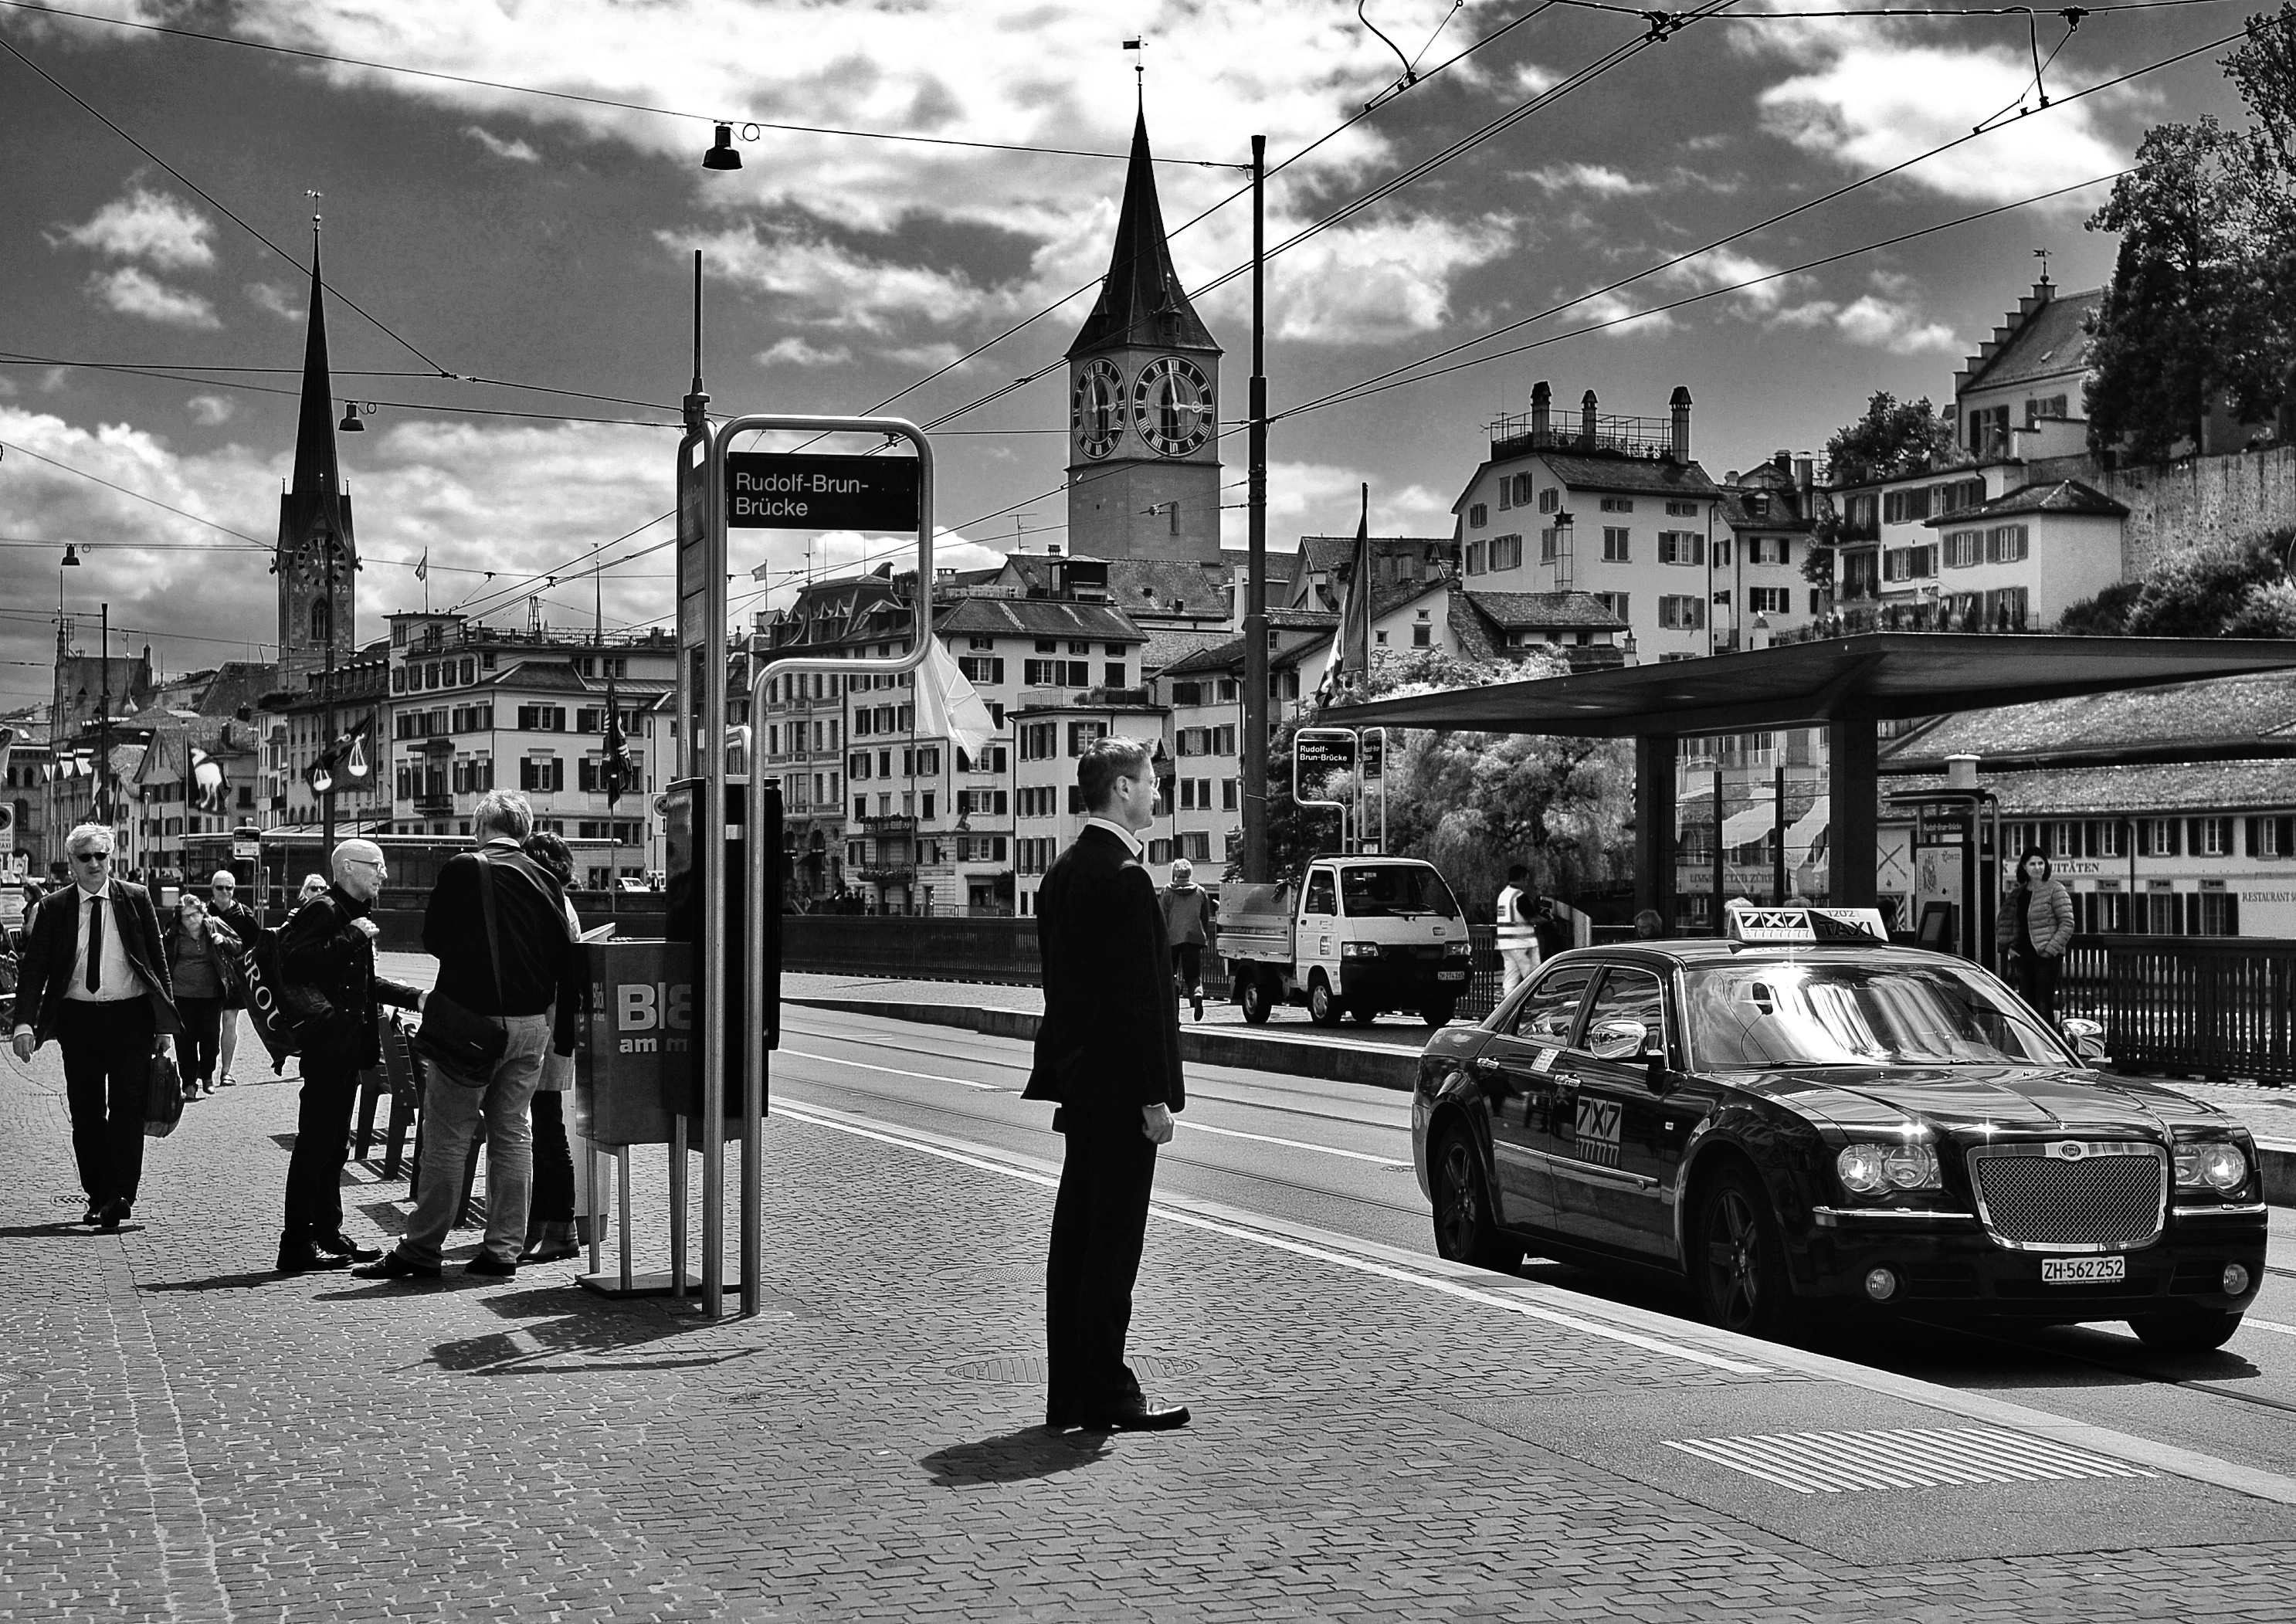
pedestrian, black and white, people, road, street, photography, city, cityscape, taxi, nikon, black, monochrome, lane, infrastructure, photograph, streetart, ch, schweiz, switzerland, strasse, zurich, snapseed, stpeter, passanten, thomas8047, onthestreets, iamnikon, d300s, streetphotographer, 175528, vbz, fraumnster, zristadtzrich, urban area, monochrome photography, film noir, human settlement